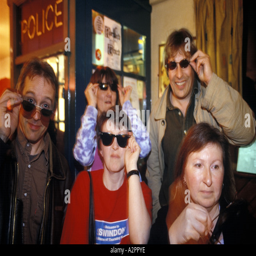
novelist , author , wears sun glasses with fans at the pub in england